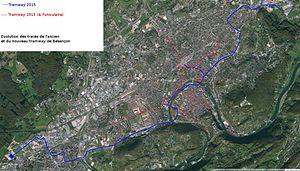
Comparaison des tracés de 1915 (rouge, approximation) et 2015 (bleu)
Le tramway de Besançon est un réseau de deux lignes de tramway financé par Grand Besançon Métropole et exploitée par Besançon Mobilités qui relie l'agglomération d'ouest en est. L'inauguration a eu lieu les 30 et 31 août 2014 et la mise en service commerciale le lendemain, 1ᵉʳ septembre 2014.